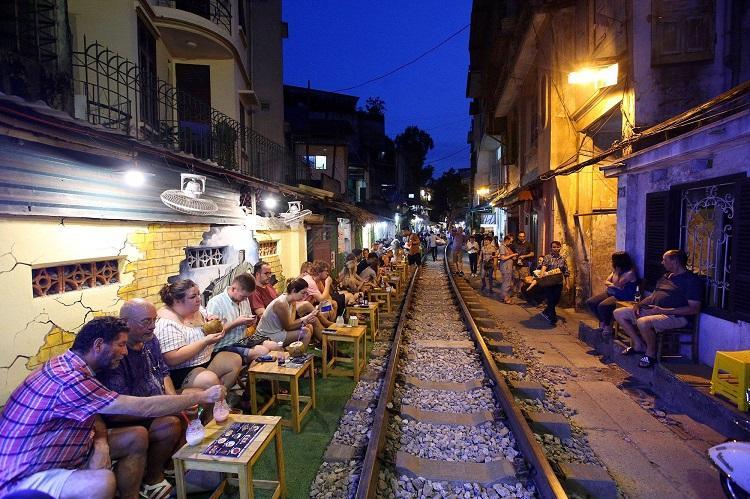
có một người đang đi trên đường sắt